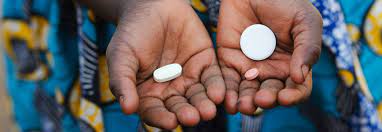
Maa ngi gis ci nataal bii ay loxo yoo xamente ne dañu ko tàllal def si ay doom. Benn loxo bi def nañu si benn doom bu xaw a gudd. Beneen loxo bi def nañu si doom bu rëy ak benn doom bu xonq. Loxo yi dañu ñuul. Ñu ngi tege ci "wax" bu baxa.